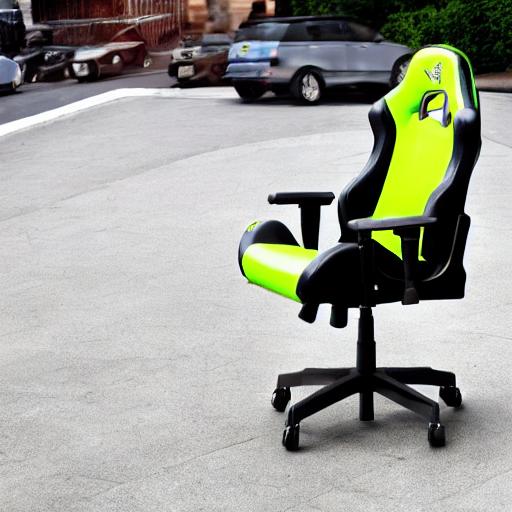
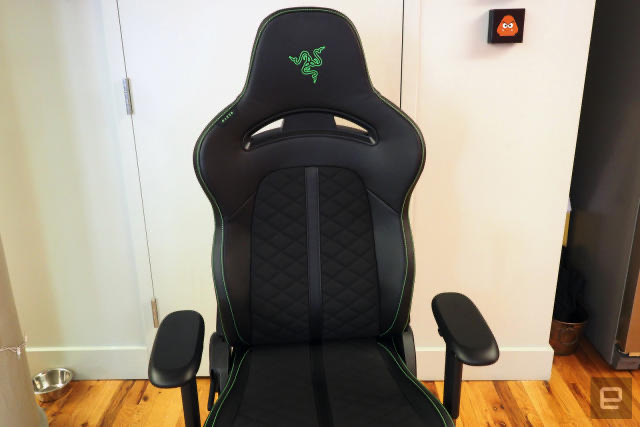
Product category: items_chair
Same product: no